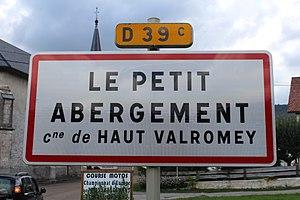
Haut Valromey est, depuis le 1ᵉʳ janvier 2016, une commune nouvelle française résultant de la fusion des communes du Grand-Abergement, d'Hotonnes, du Petit-Abergement et de Songieu, situées dans le département de l’Ain, en région Auvergne-Rhône-Alpes.